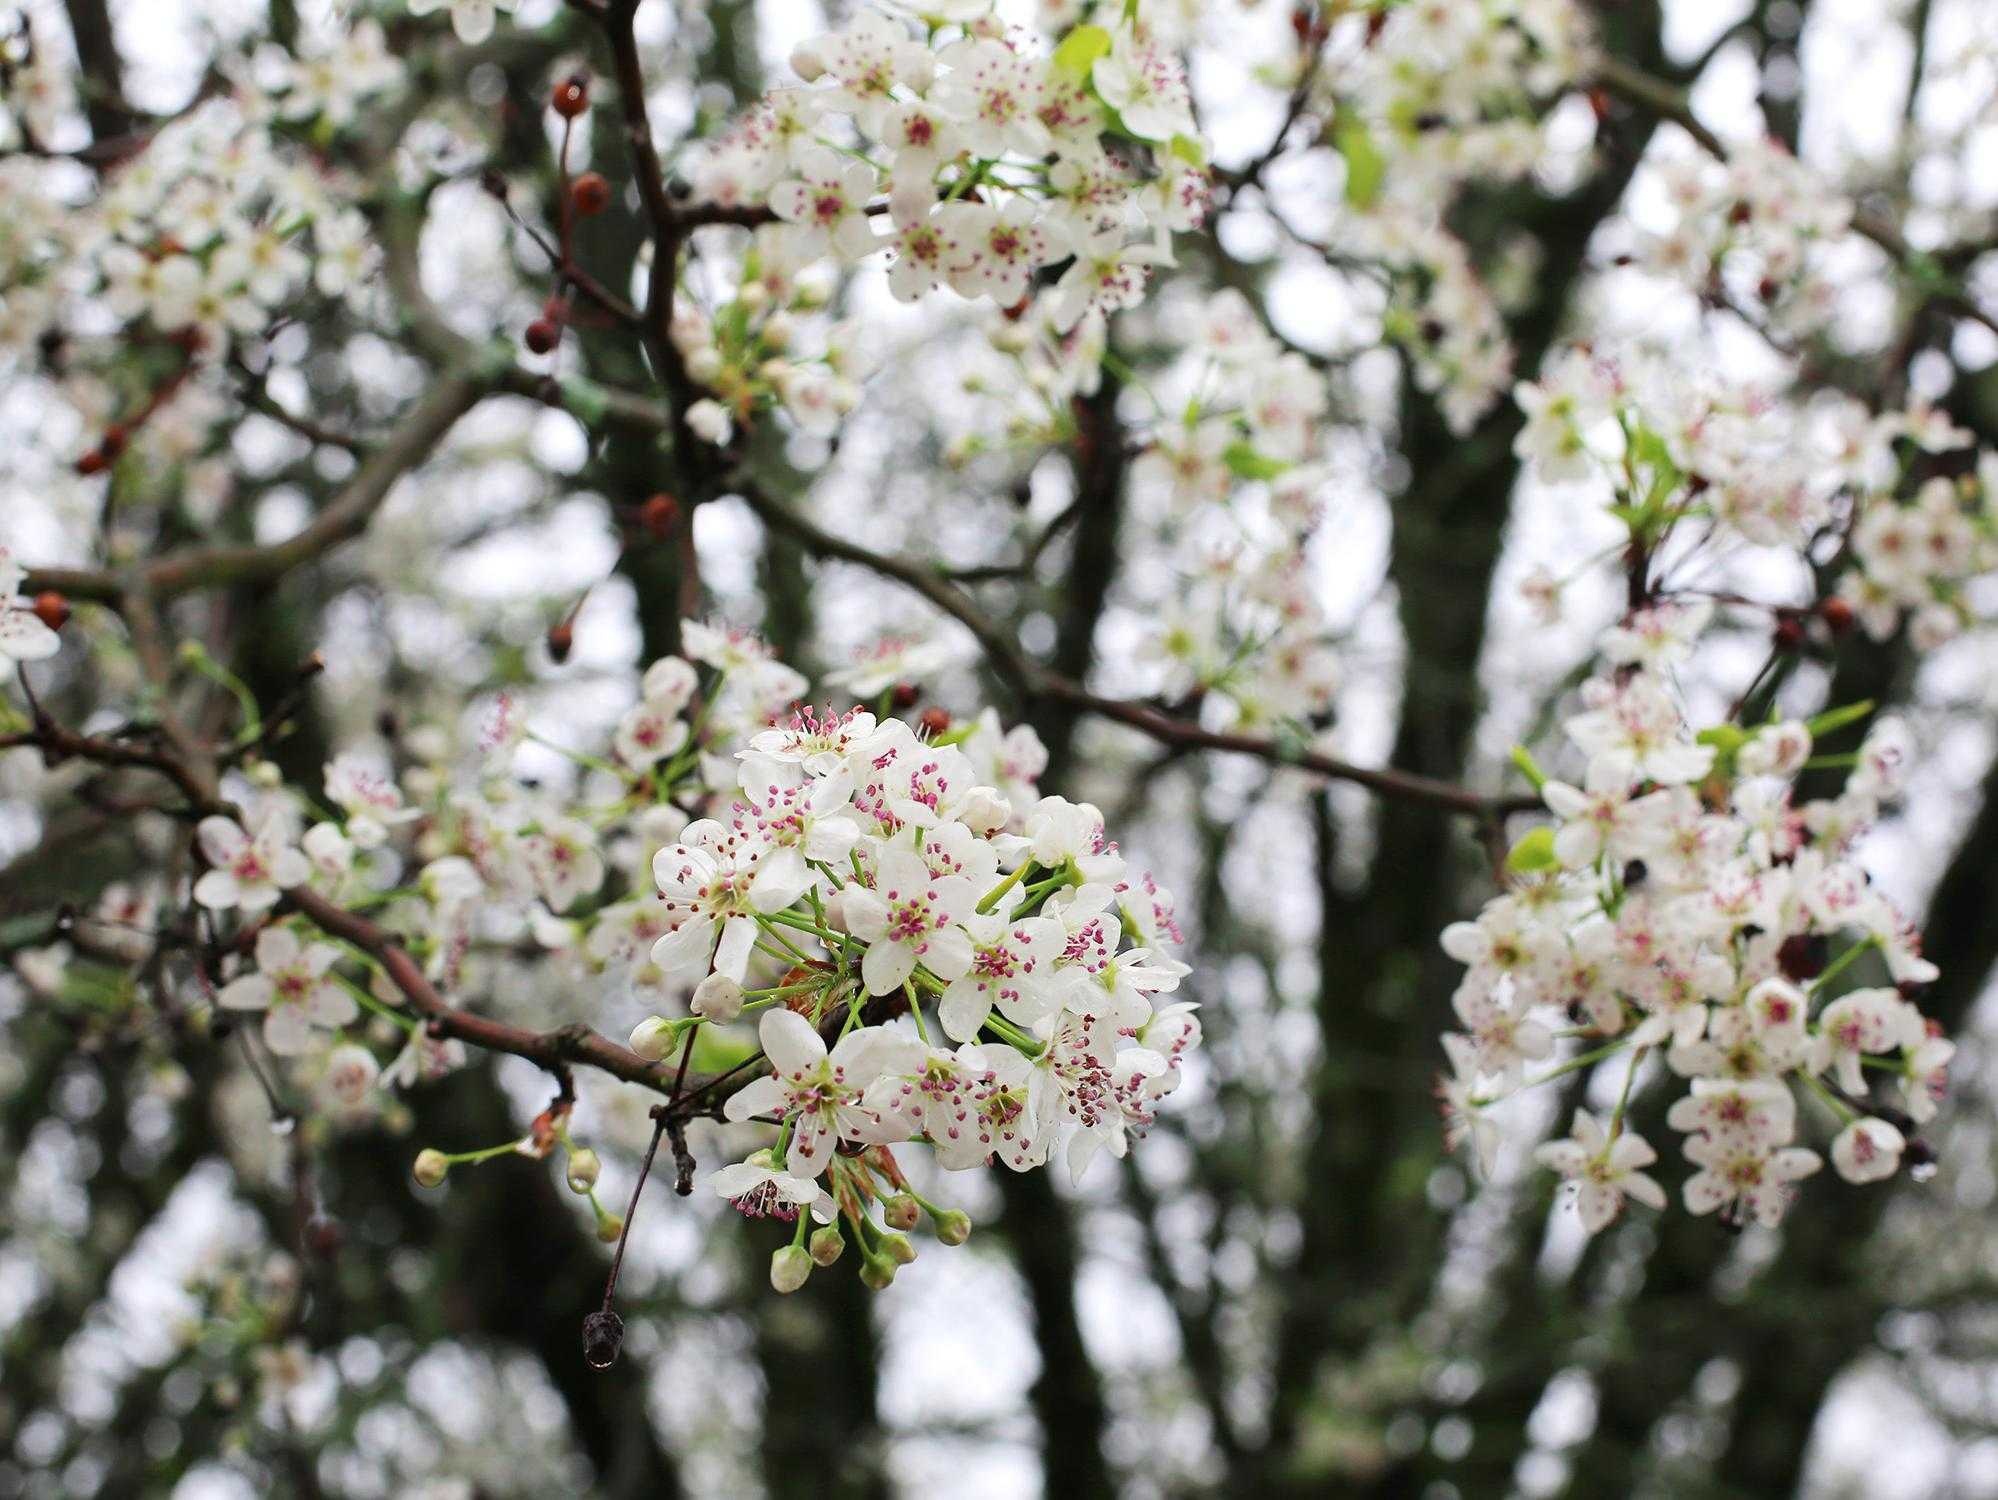
Label: Pear